Coomanshof

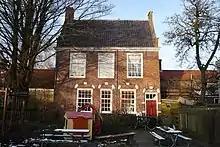
The former guild house of the Coomanshof behind the Witte Herenstraat.

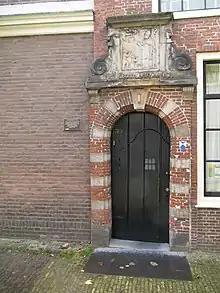
Former entrance on the Witte Herenstraat

The Coomanshof is a former hofje in Haarlem, Netherlands, on the Witte Heren straat.